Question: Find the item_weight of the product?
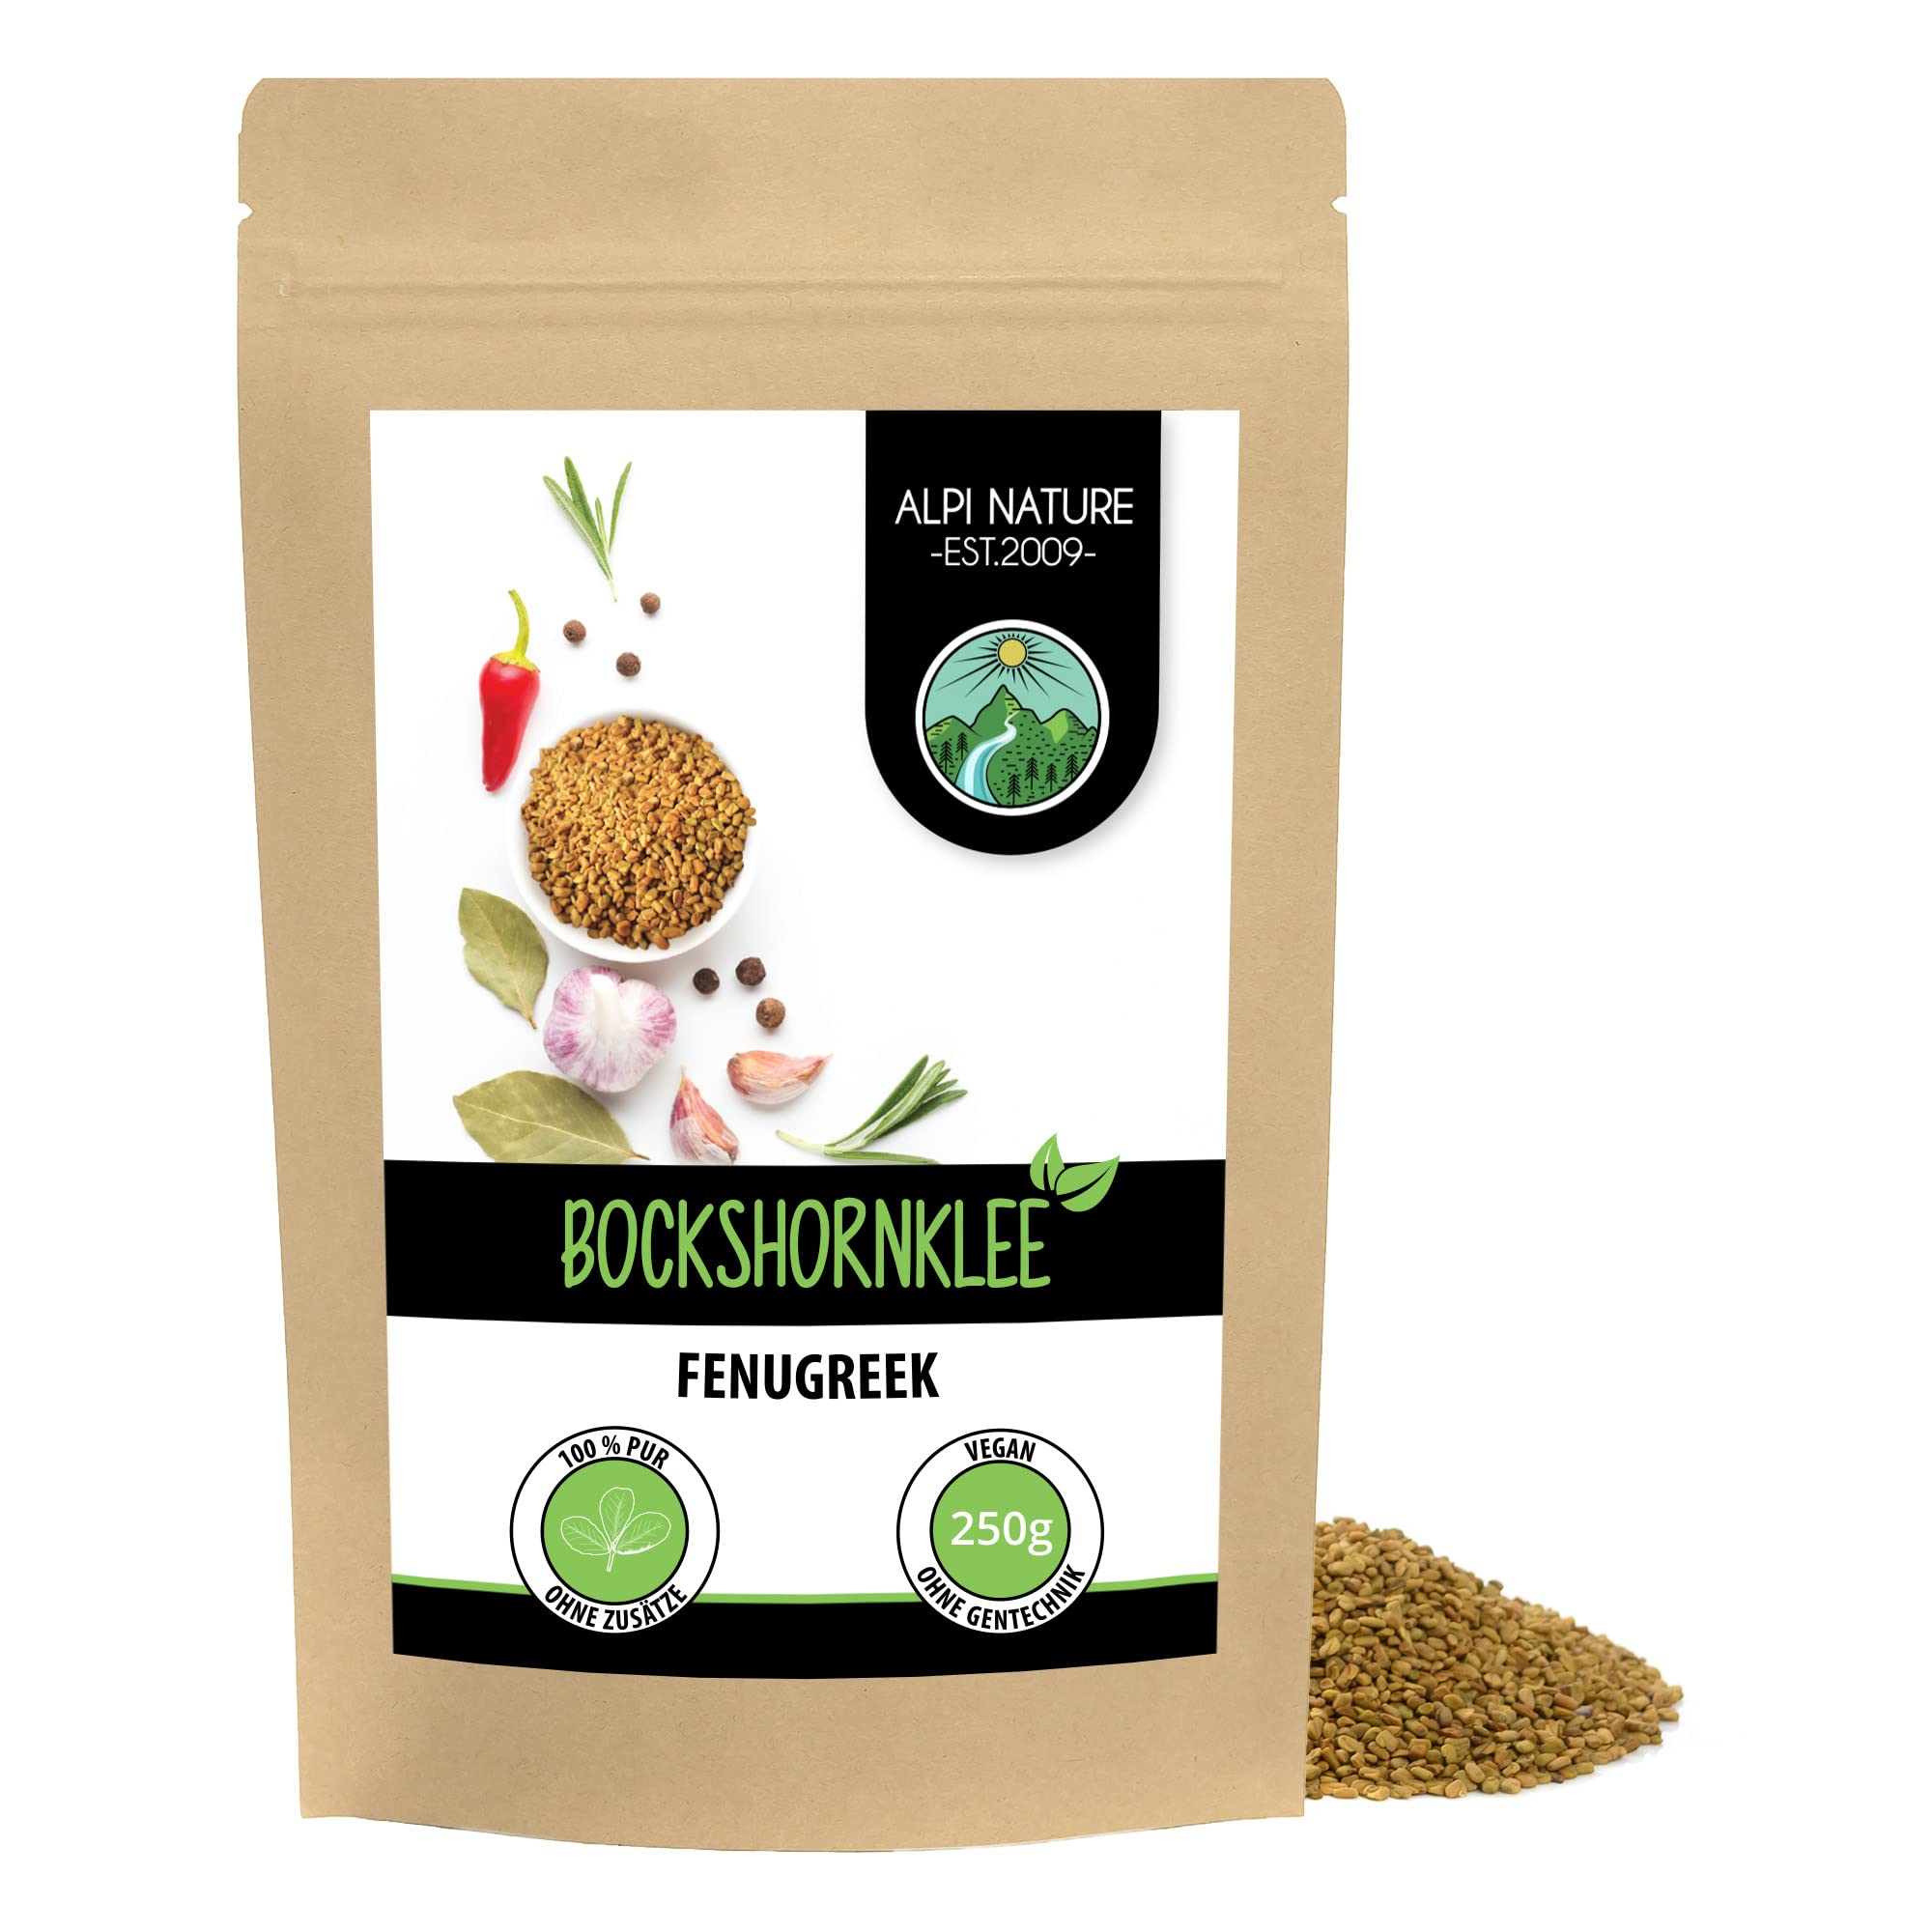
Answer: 250.0 gram